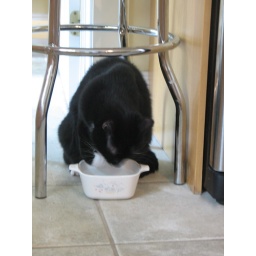
Finch routinely uses the water in his bowl to clean his paws.